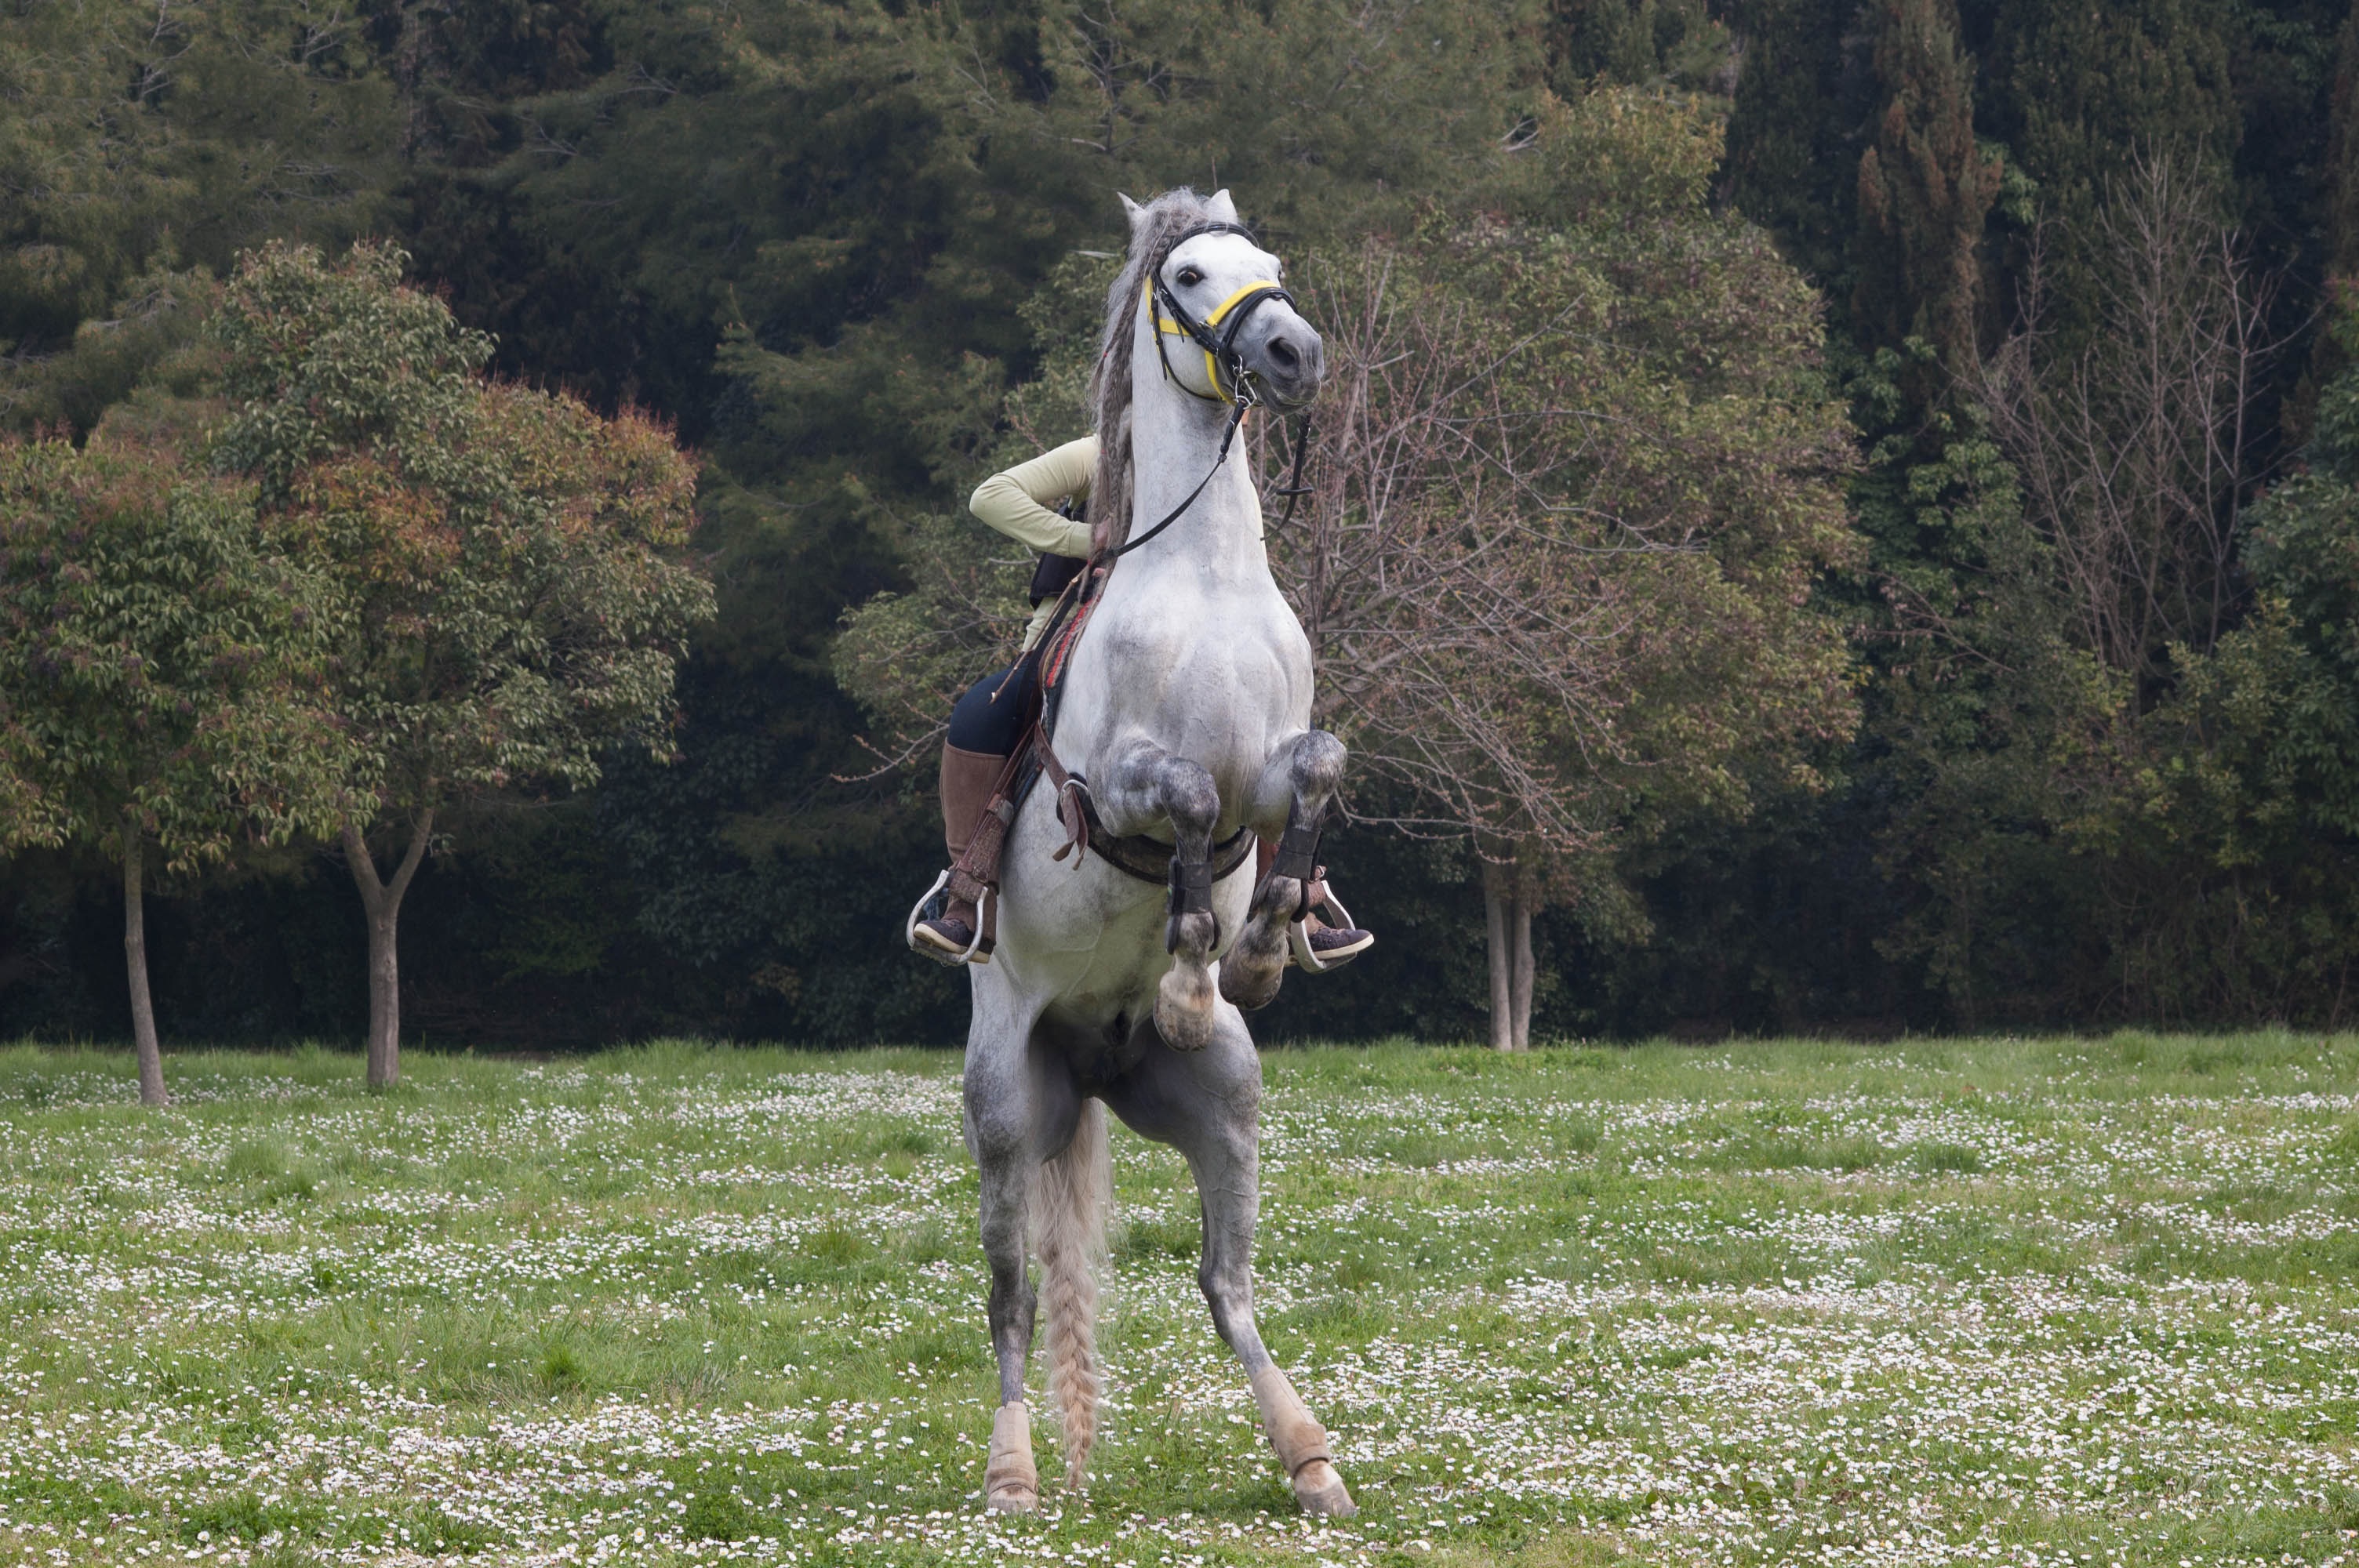
pasture, horse, mammal, stallion, vertebrate, mare, jockey, equestrianism, pack animal, eventing, trail riding, horse like mammal, animal sports, runaway horse